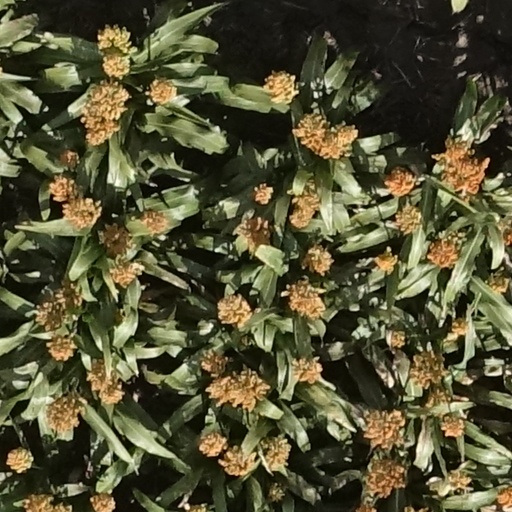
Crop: sorghum